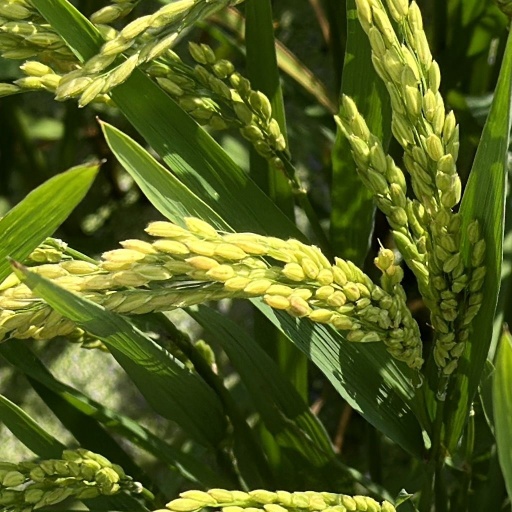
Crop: rice